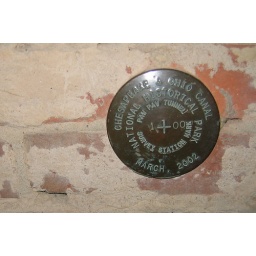
I can't believe I spotted this survey marker on the wall close to the western entrance. It's dark in there!